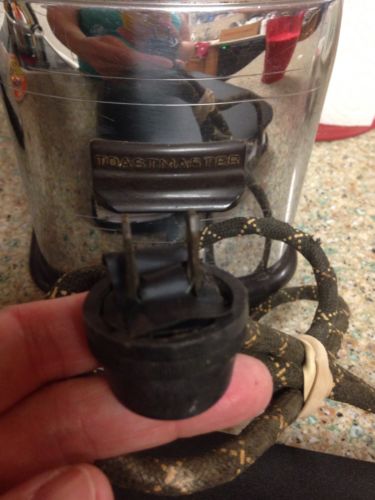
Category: toaster